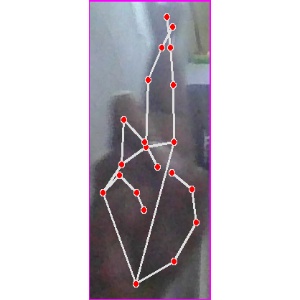
अक्षर: र